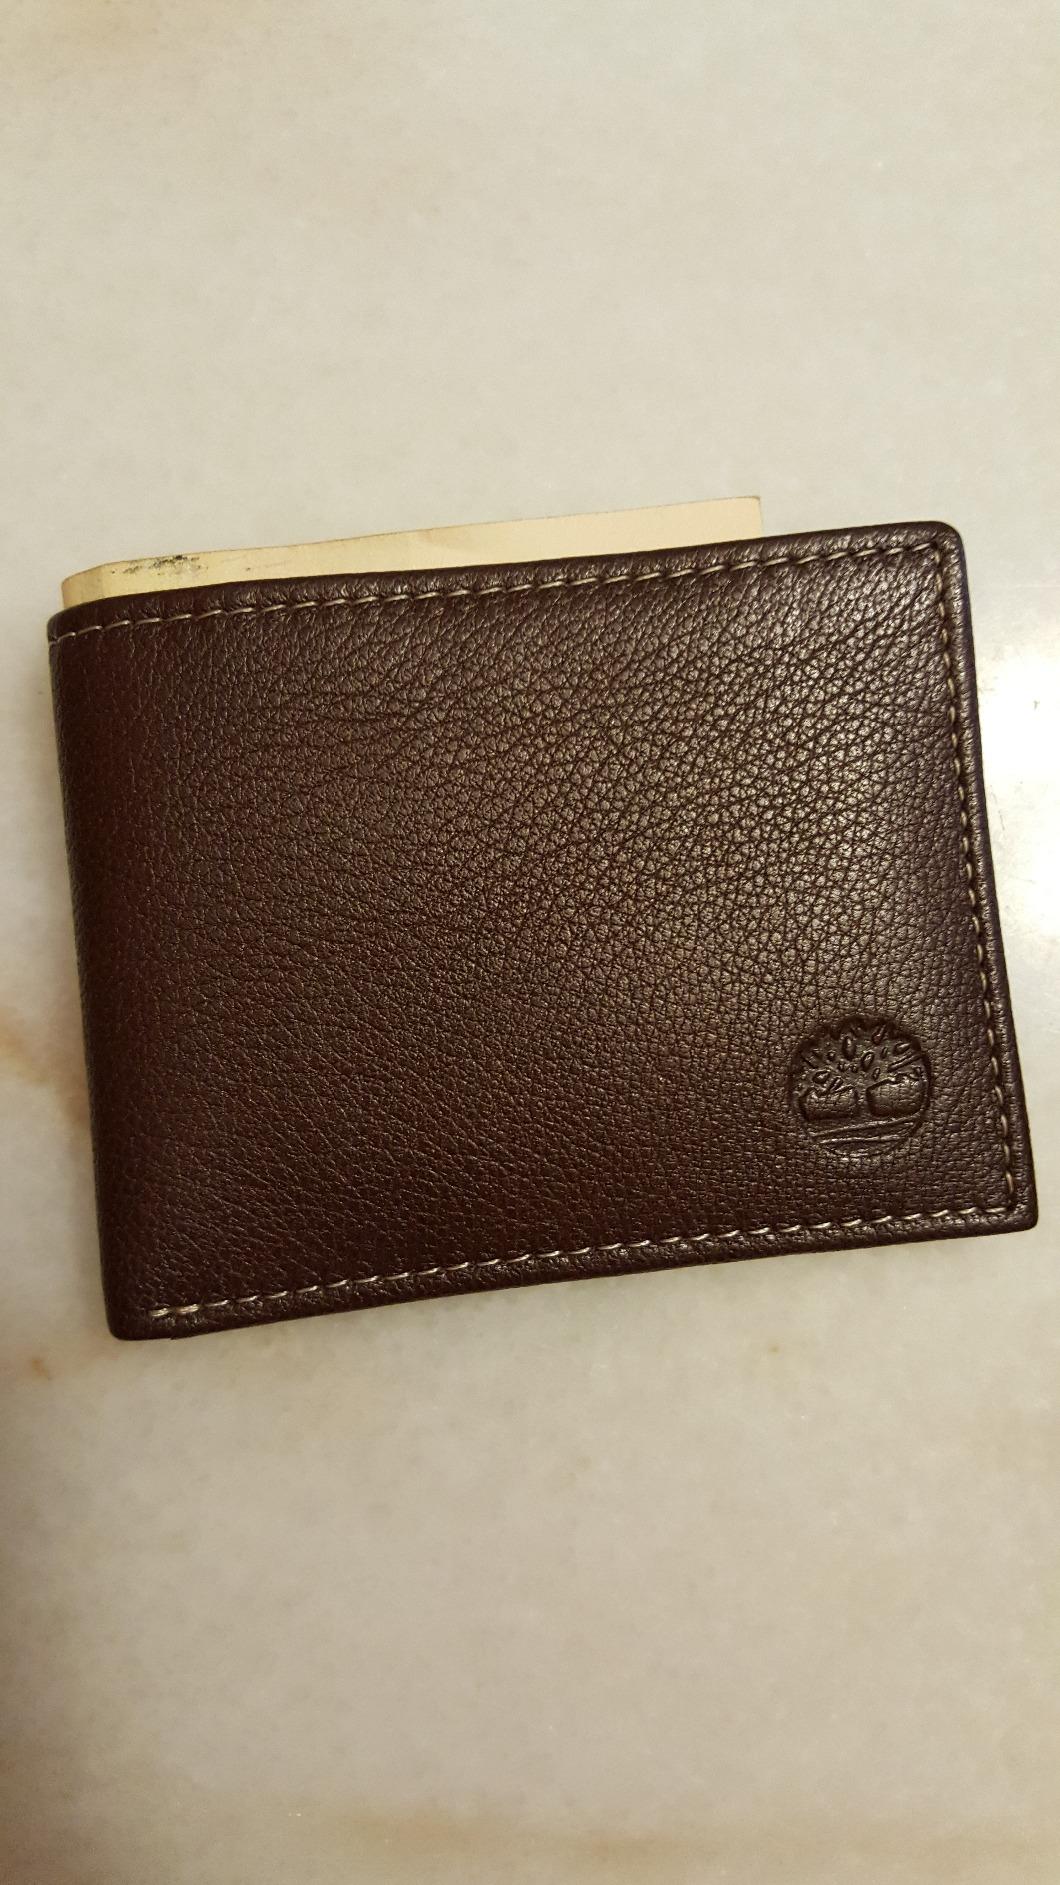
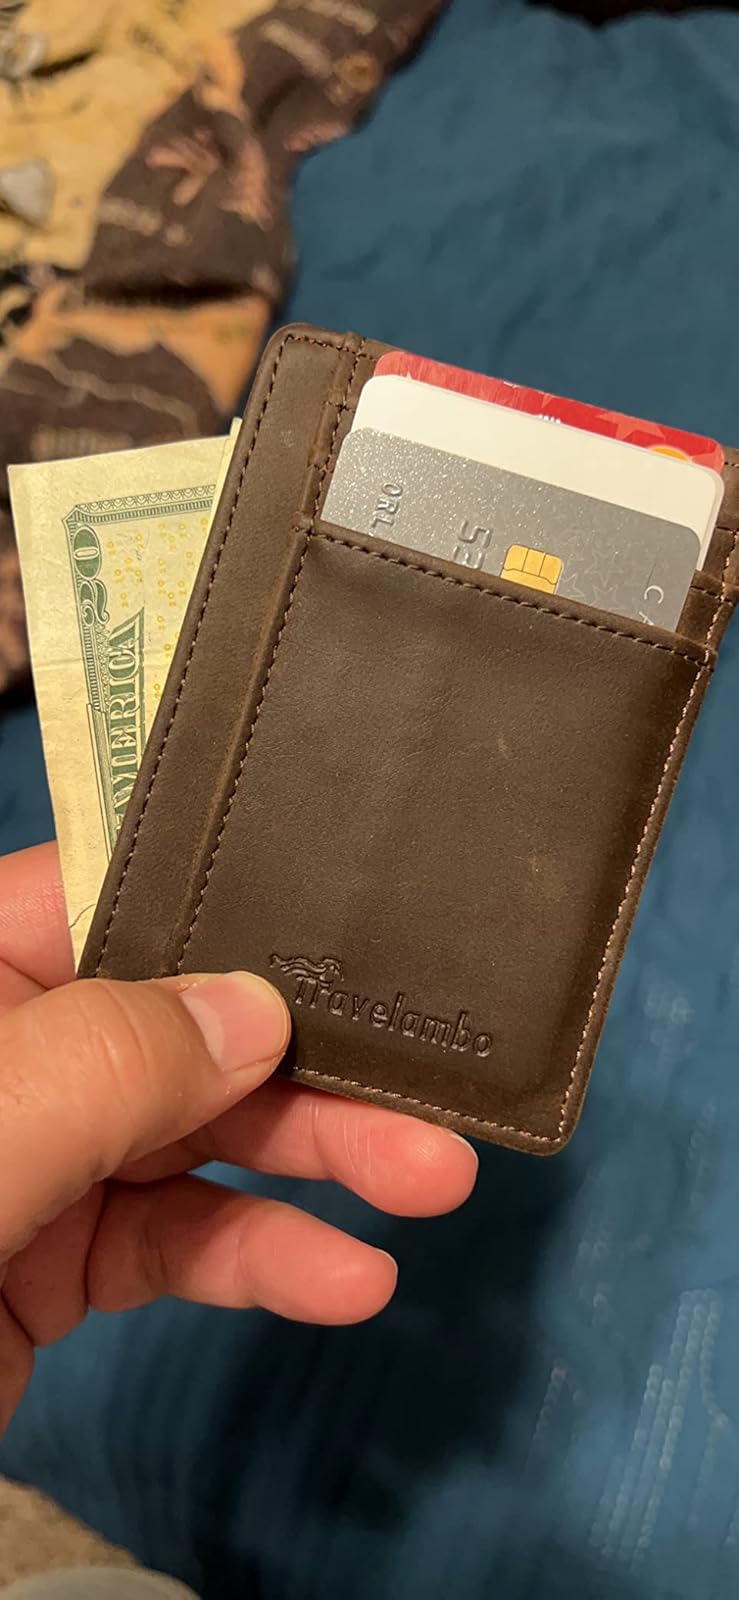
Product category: accessories_wallet
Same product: no